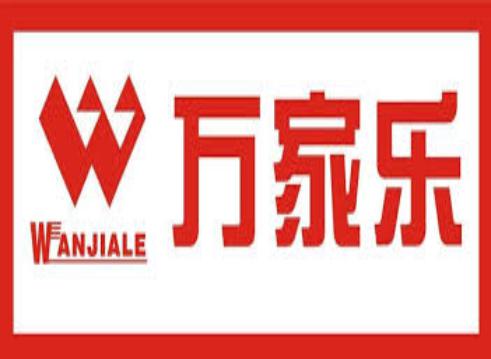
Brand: macro
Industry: Necessities